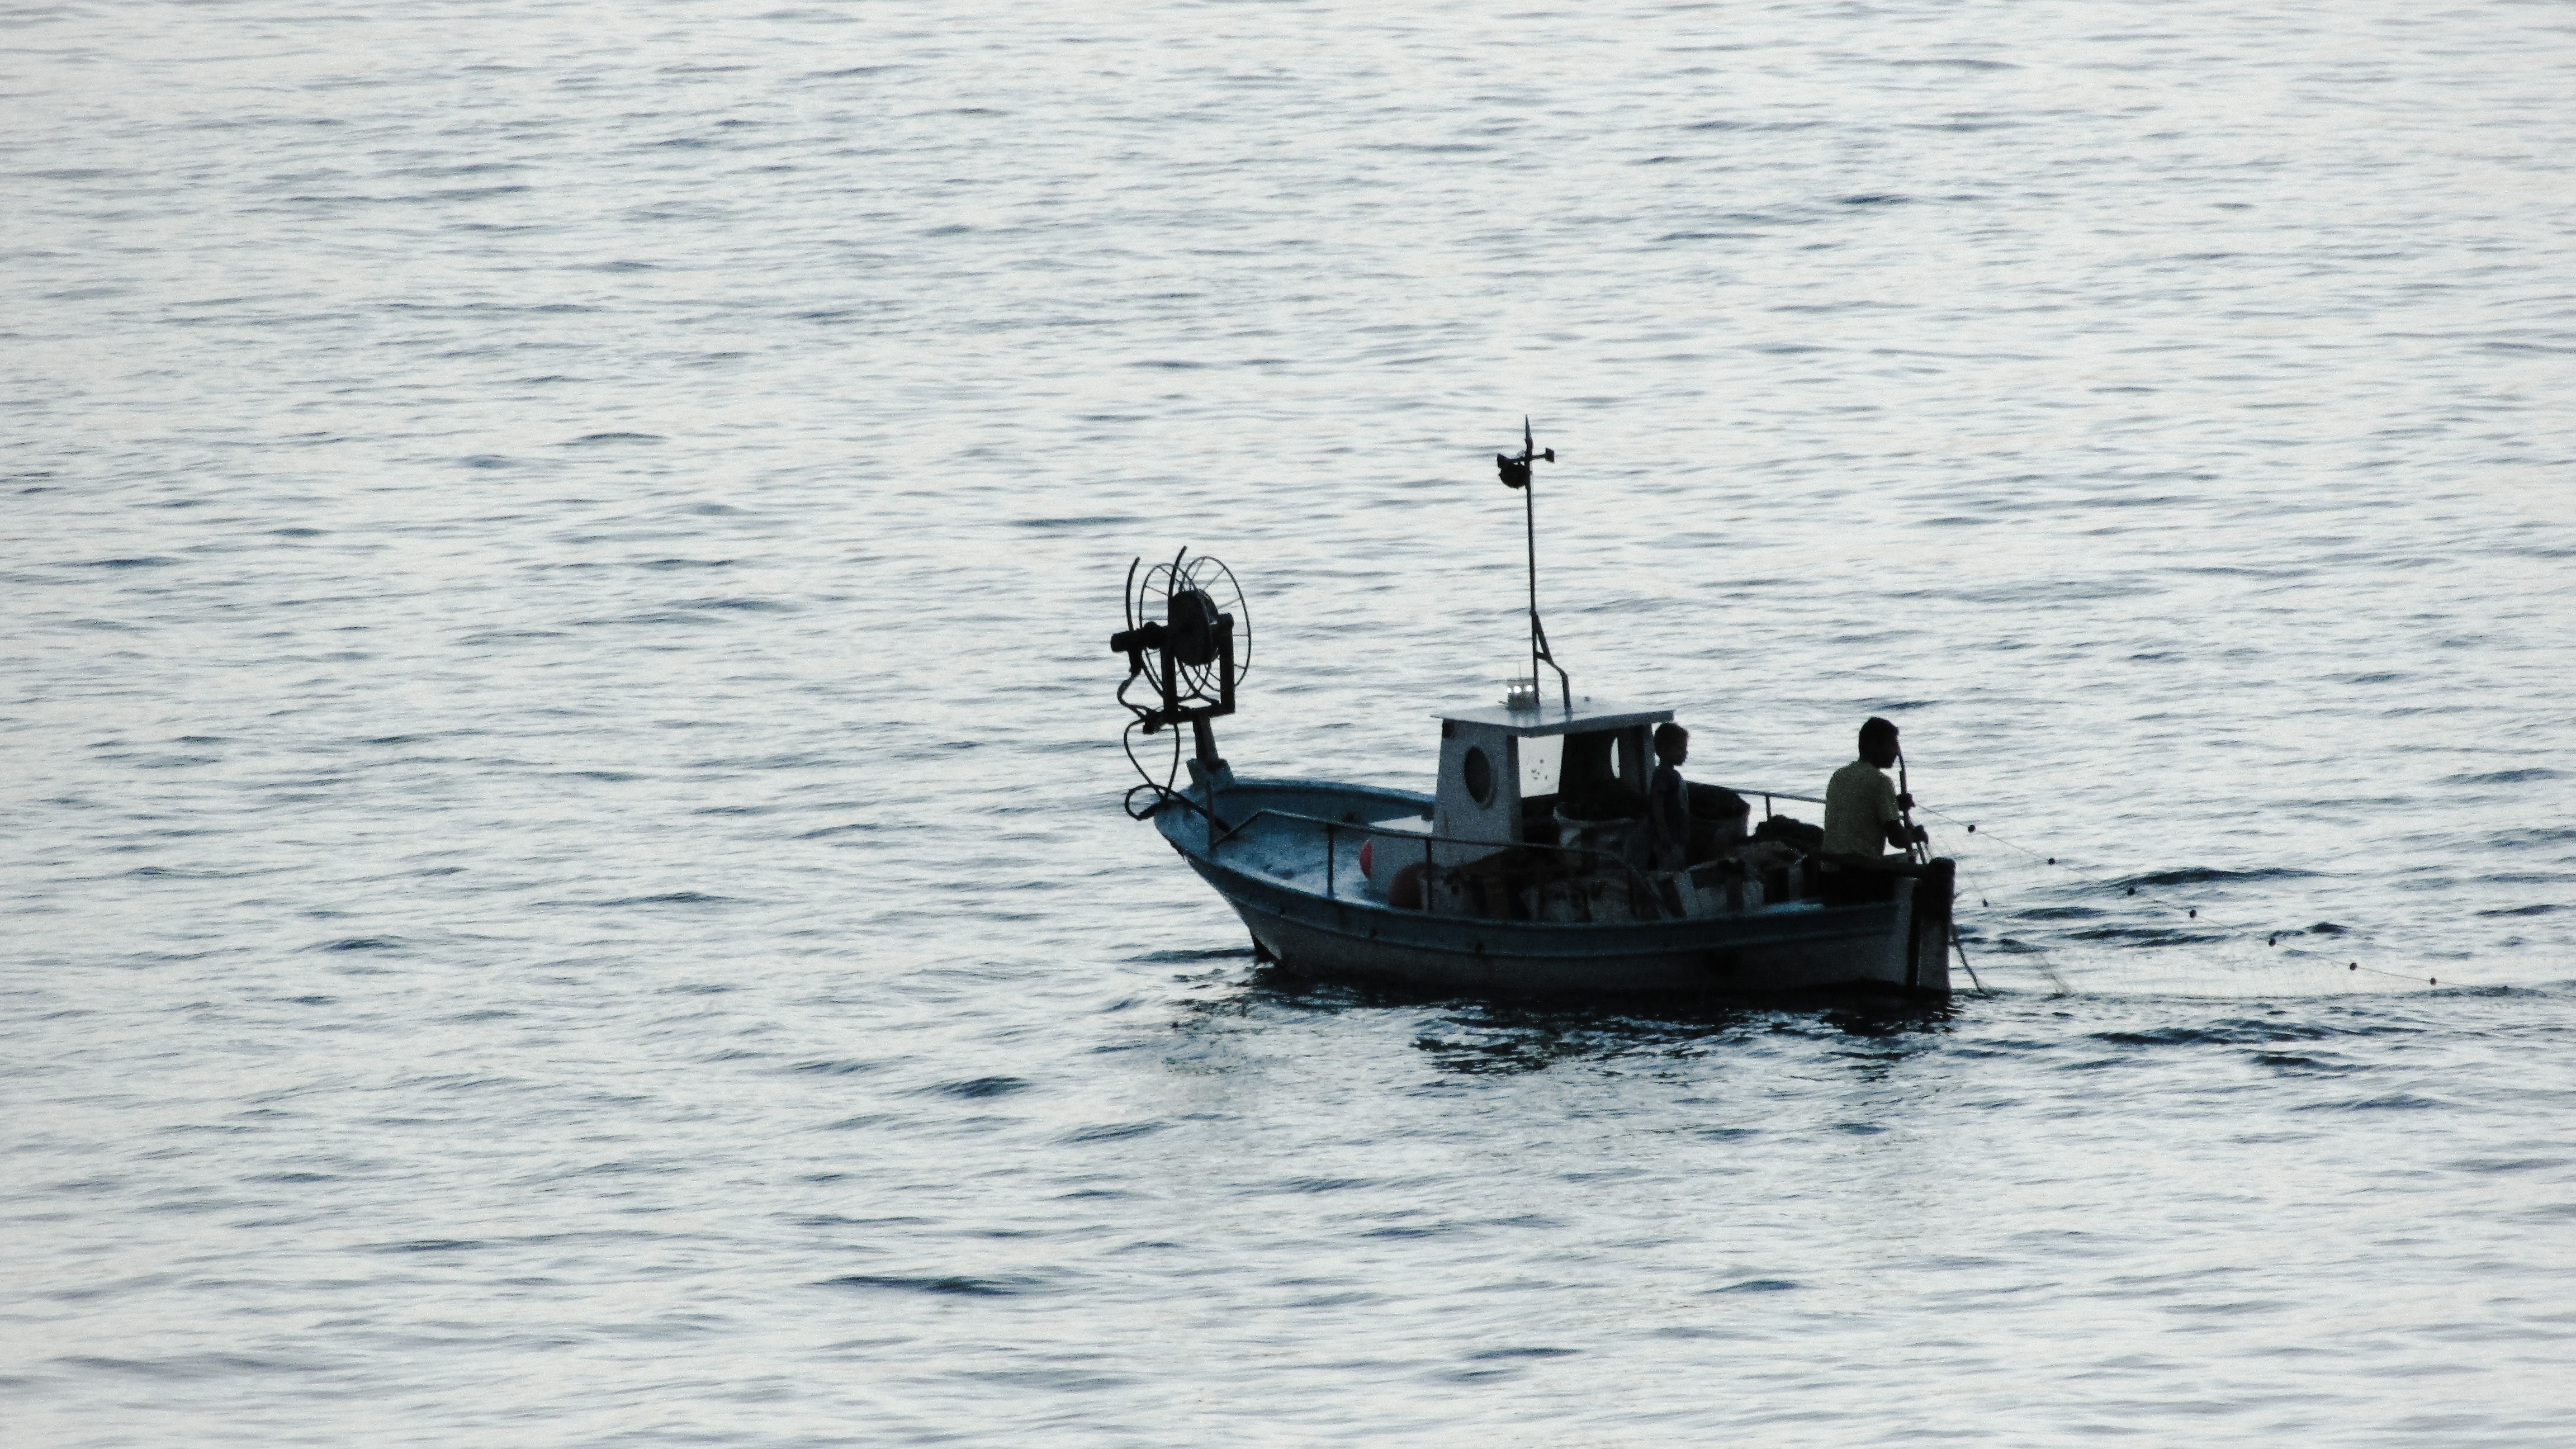
sea, coast, boat, vehicle, fishing, leisure, fishing boat, father and son, watercraft, fishing vessel